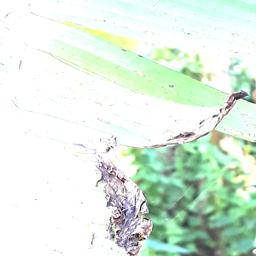
Label: POTASSIUM DEFICIENCY